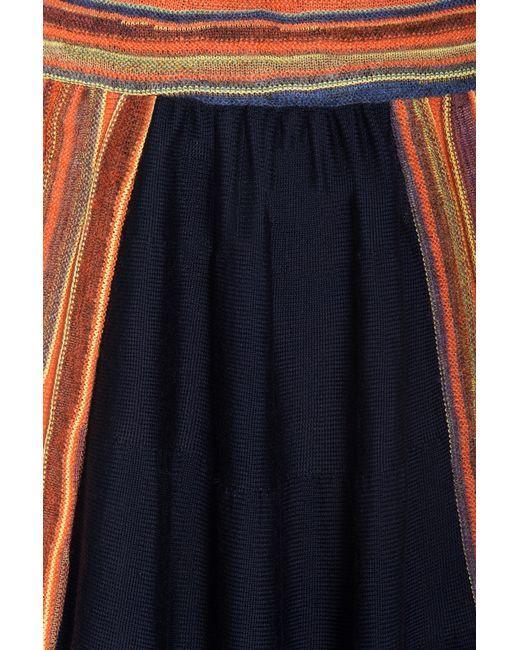
Farbiger Rock mit blau, orange und gelb